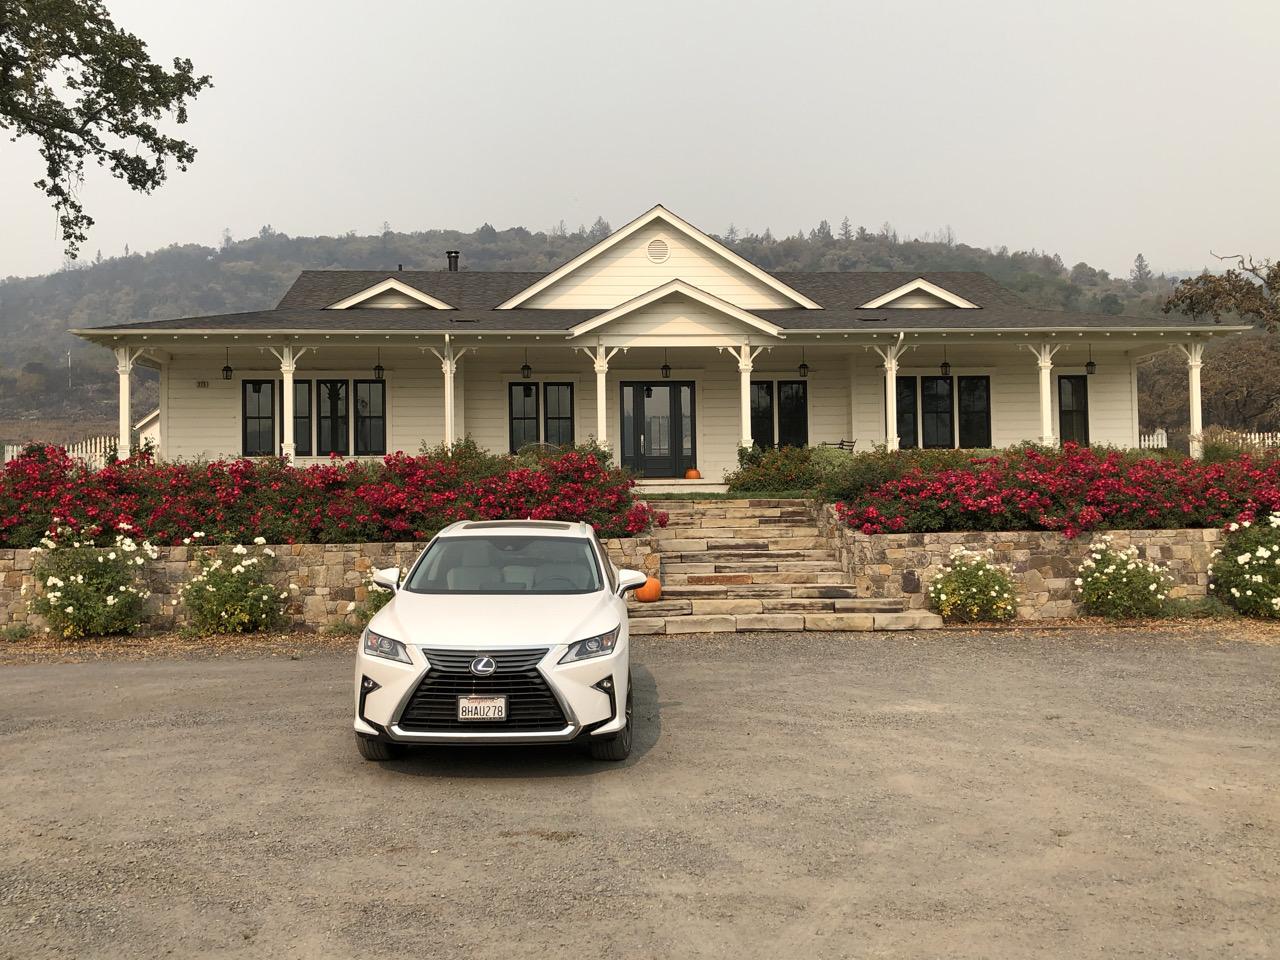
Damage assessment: no_damage